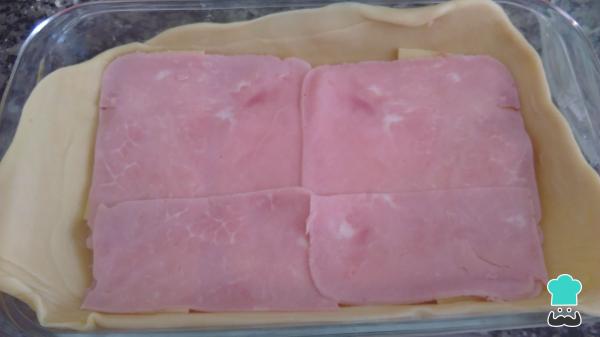
7Continúa rellenando la torta hasta que agotes los ingredientes.